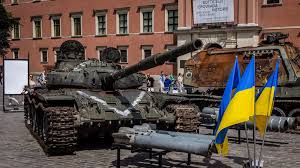
Label: T-72